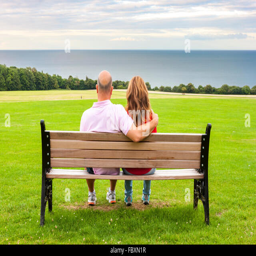
rear view of middle age couple sitting on a bench looking at the sea